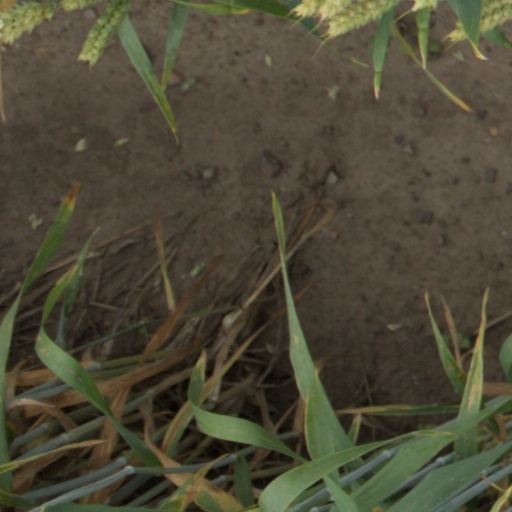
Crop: wheat